Mexican handcrafts and folk art

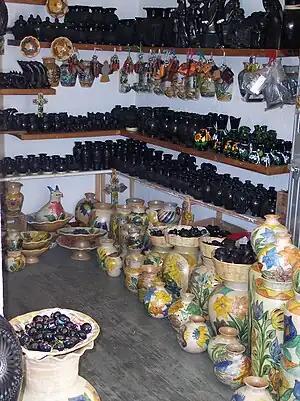
Barro negro (black clay) and majolica ceramics from San Bartolo Coyotepec, Oaxaca, Mexico

The centennial of the end of the Mexican War of Independence in 1821 prompted two major exhibitions of Mexican folk art, one in Mexico City and the other in Los Angeles. These were conceived of by Roberto Montenegro and Jorge Enciso, with help from Xavier Guerrero, Adolfo Best Maugard and Gerardo Murillo or Dr Atl. At this time period, Dr Atl published a two-volume work called "Las artes populares de México" (Folk arts of Mexico) which became an authority on the subject. This survey included discussions on pottery, fired-clay earthenware, toys, silverwork, goldwork, feather mosaics, basketry, textiles, wood objects, folk religious paintings called ex-votos or retablos as well as other folk art expression such as theater, poetry and printmaking.